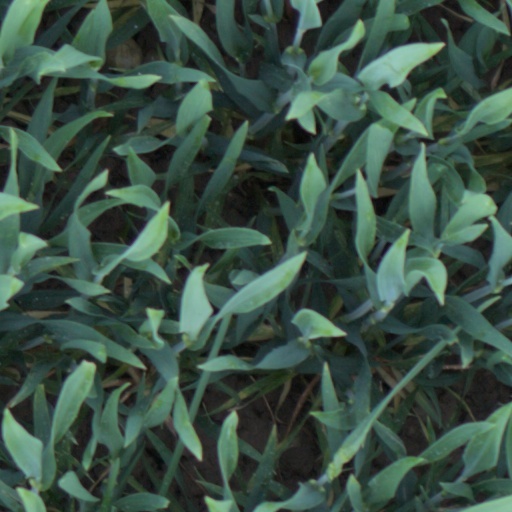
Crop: wheat